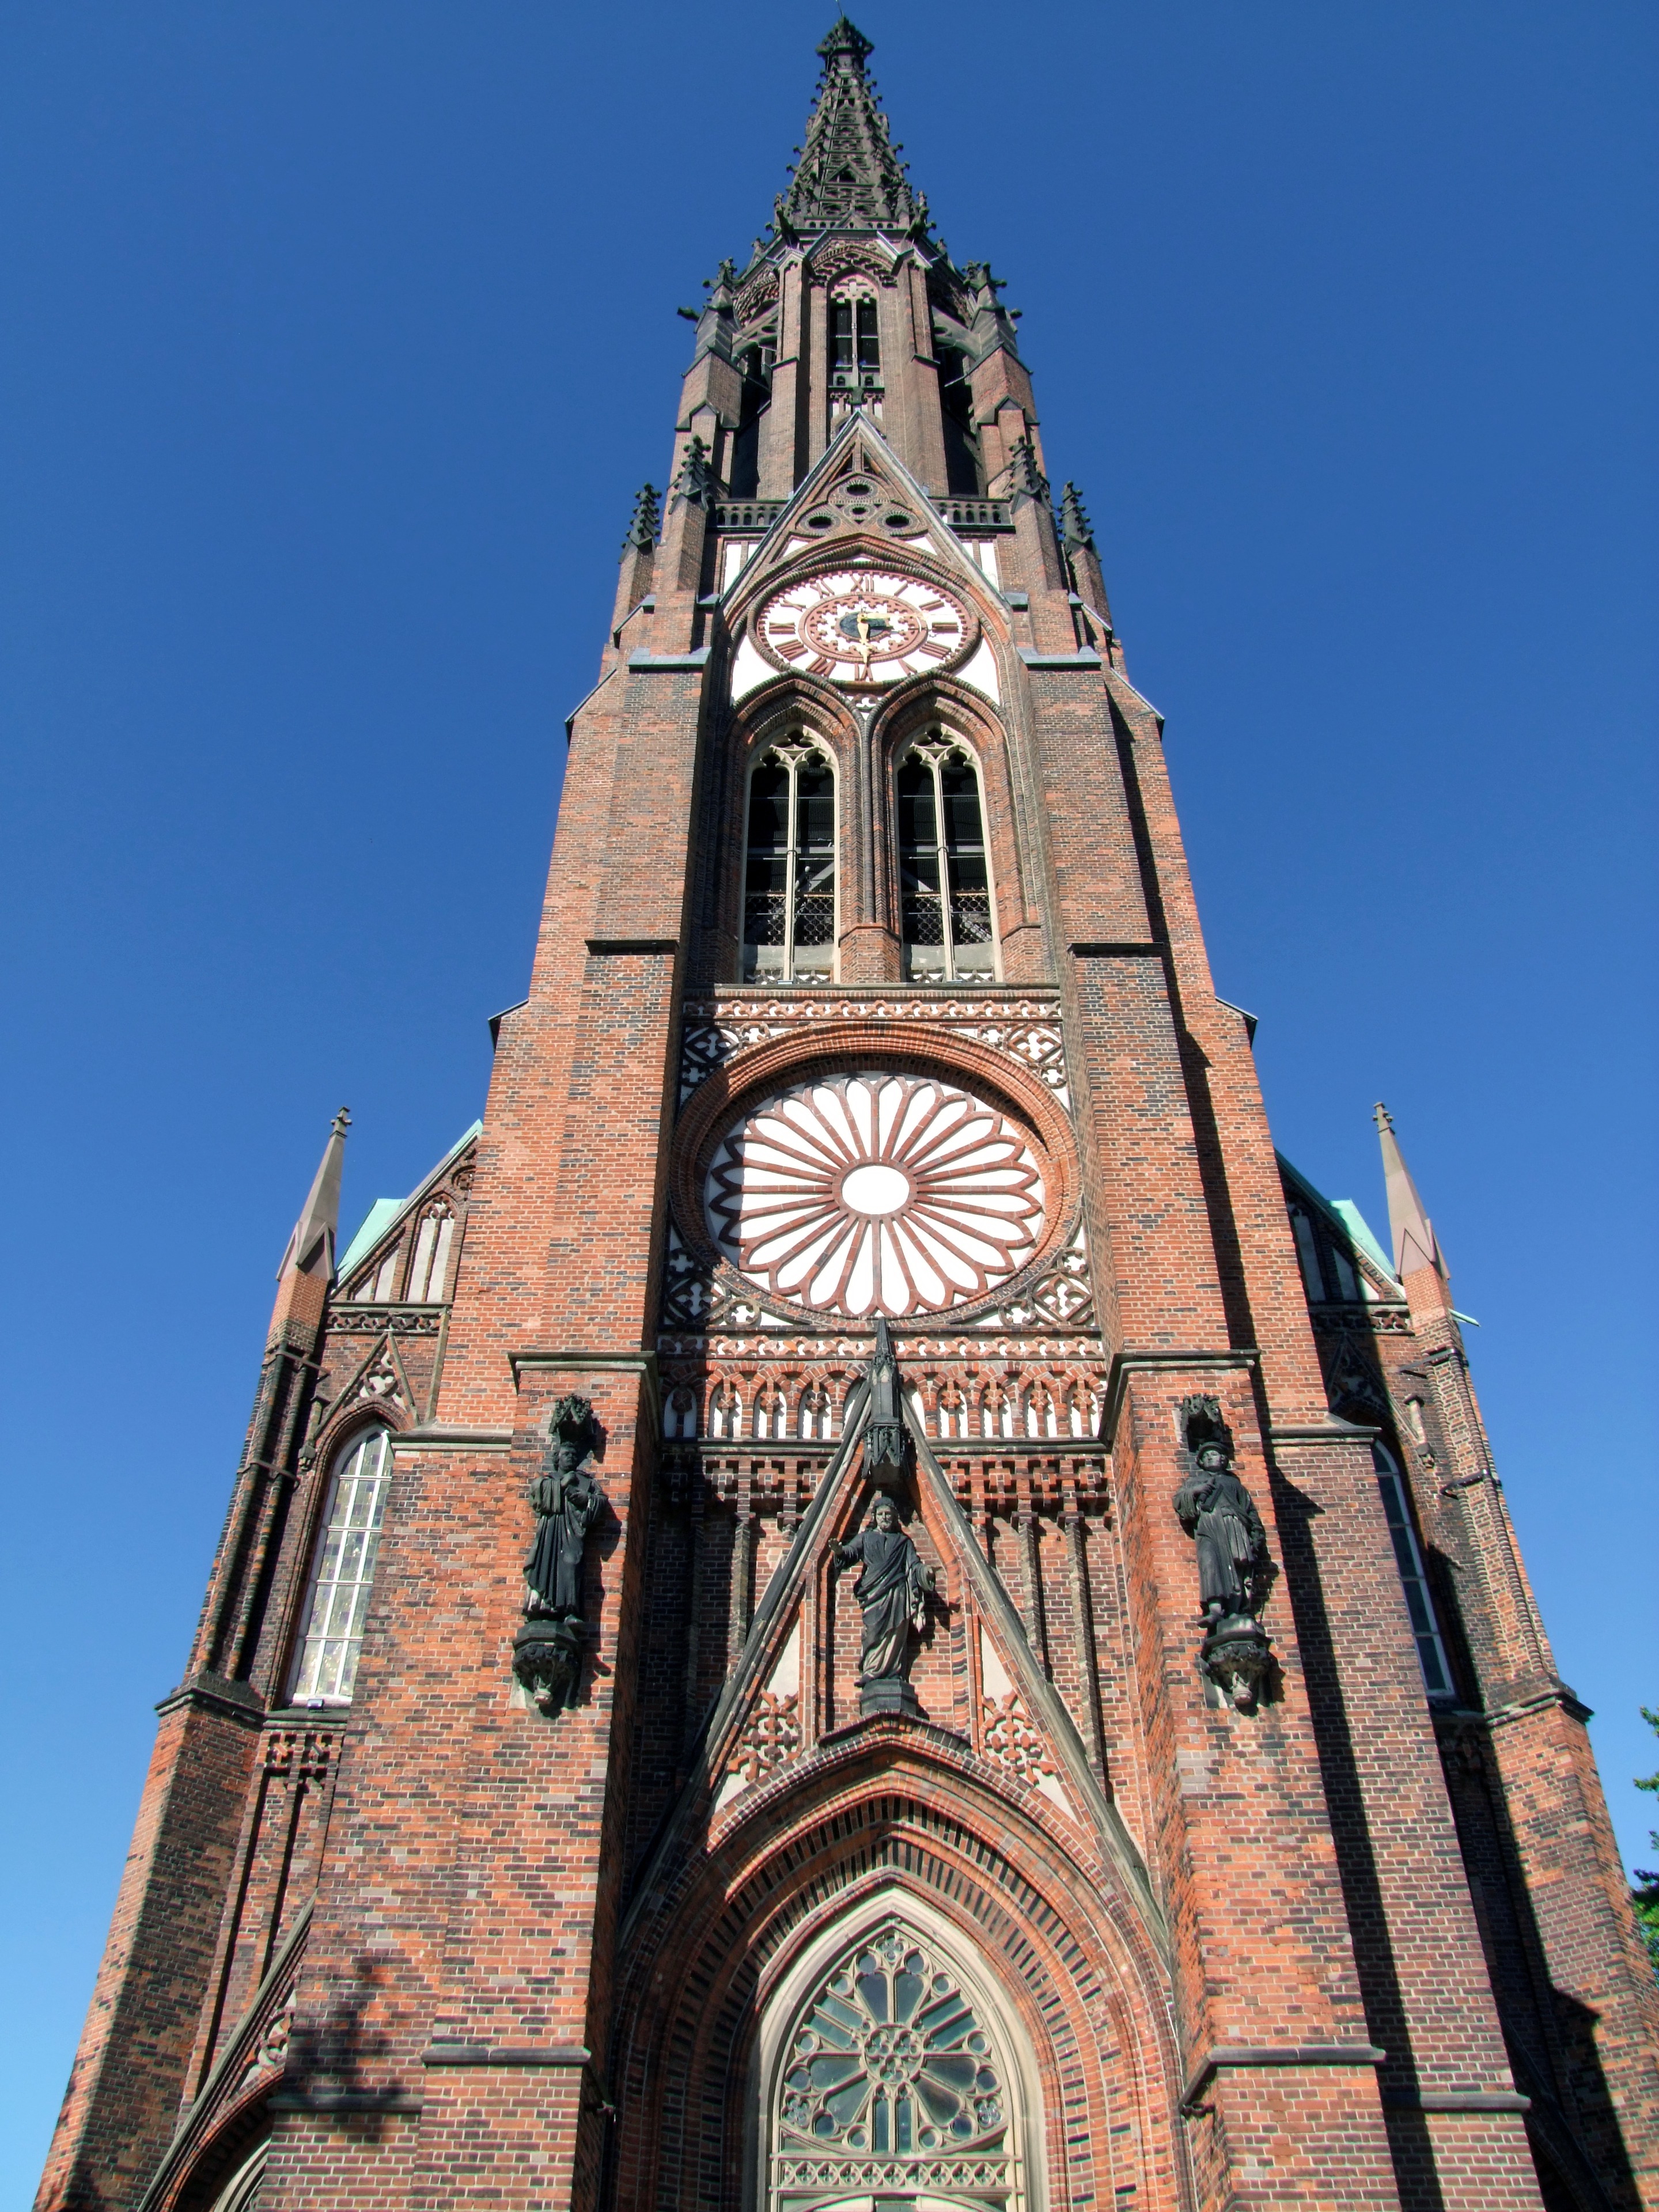
architecture, sky, building, old, tower, religion, landmark, facade, church, cathedral, place of worship, clock tower, bell tower, spire, steeple, basilica, gothic architecture, bremerhaven